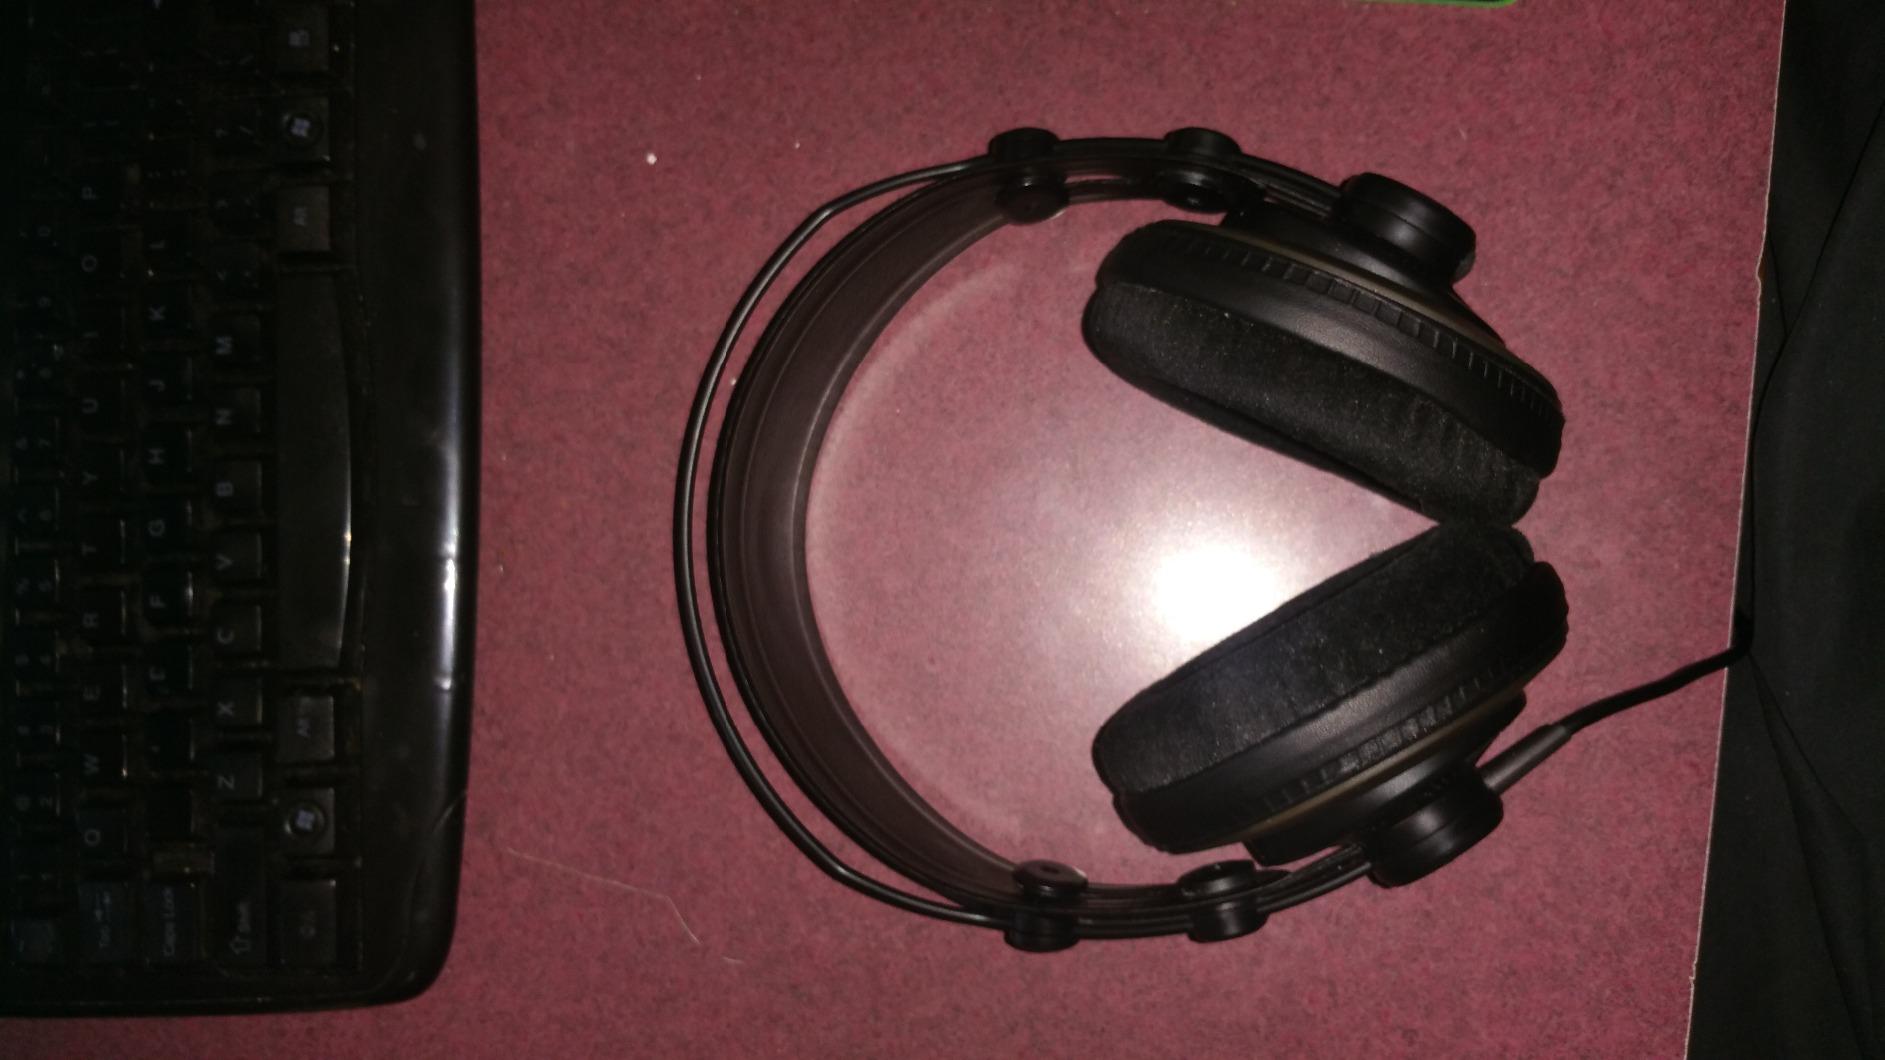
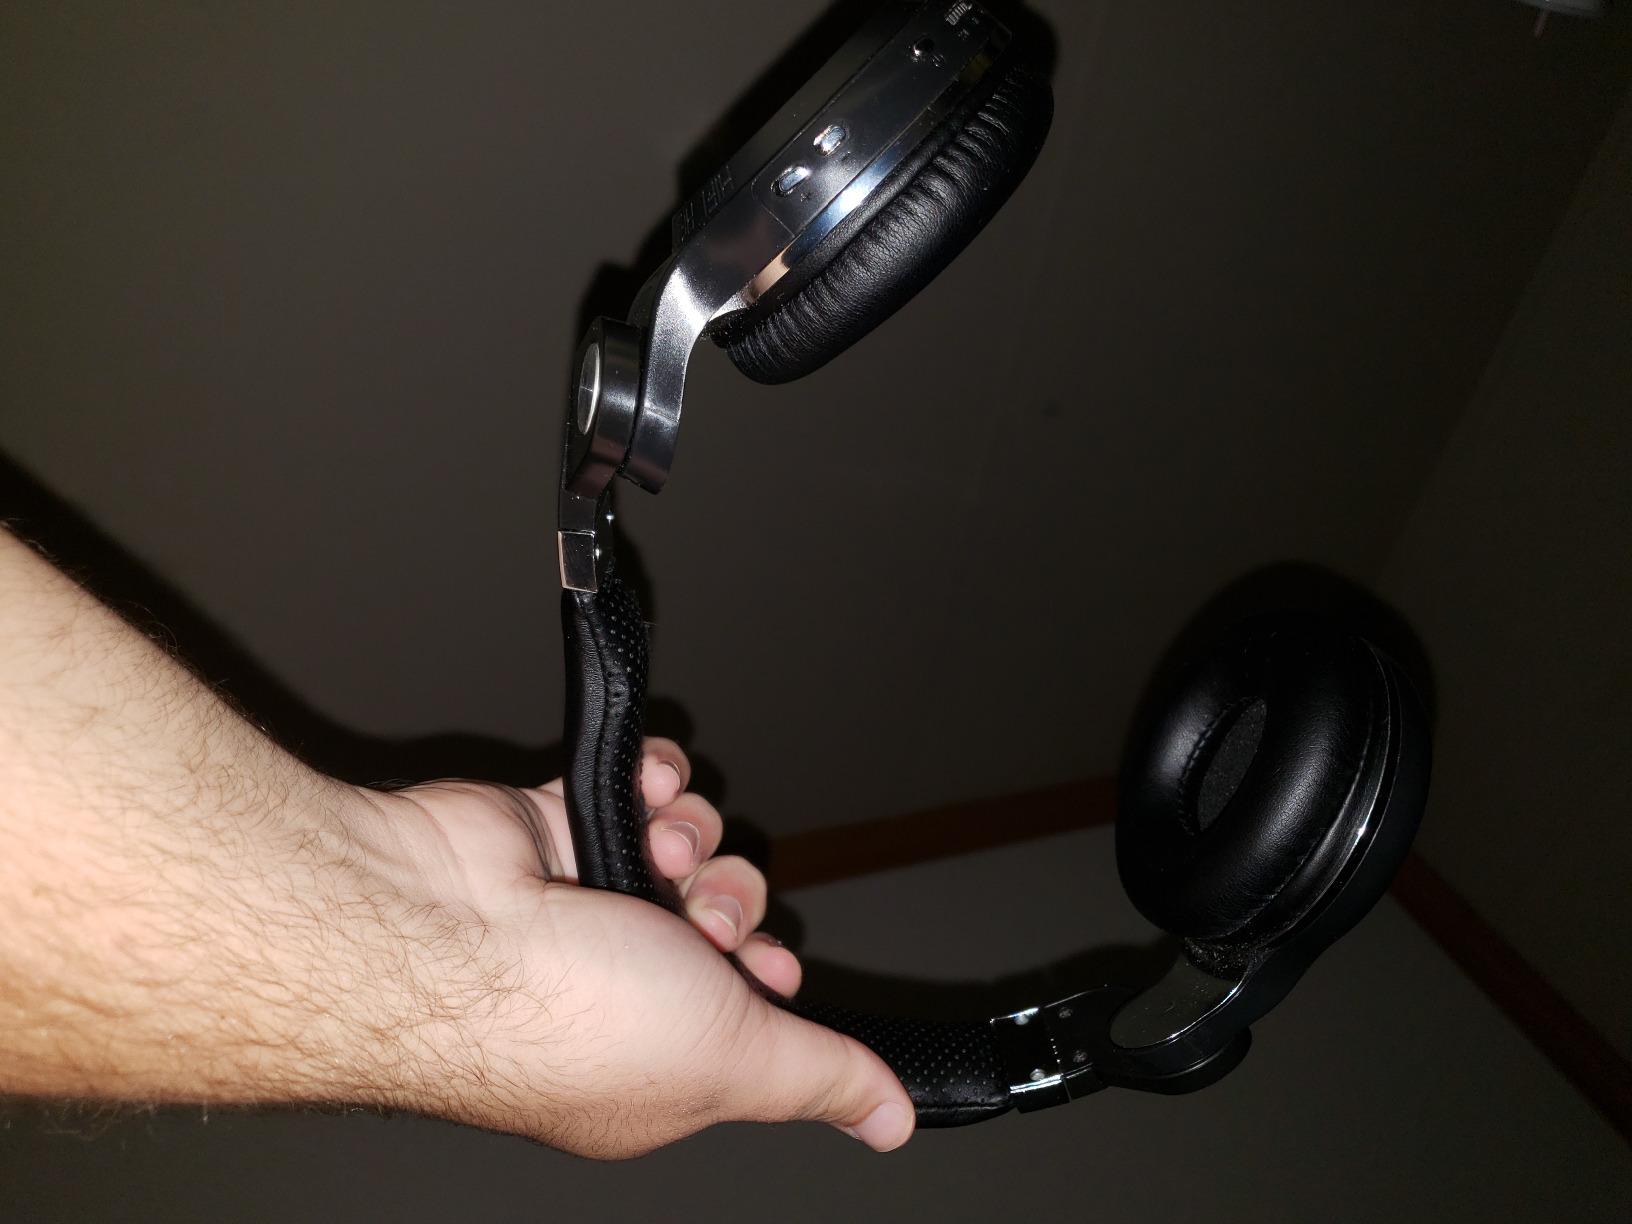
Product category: headphones
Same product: no